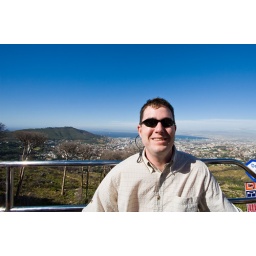
A quick picture of me at the base of Table Mountain before our bus was blown over by the gusting winds.